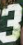
Number: 3